Miniball experiment

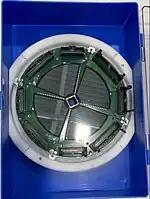
CD detector used at Miniball at CERN

The T-REX (Transfer at REX) setup is designed for measuring transfer reactions at the Miniball detector. The setup consists of a silicon barrel with forward and backward CD detectors, covering a solid angle of 66% of 4π. The T-REX measures the angular distribution of the light reaction products.